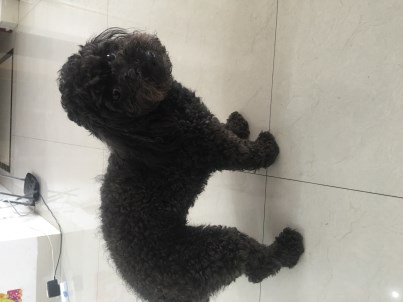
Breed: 2925-n000114-toy_poodle